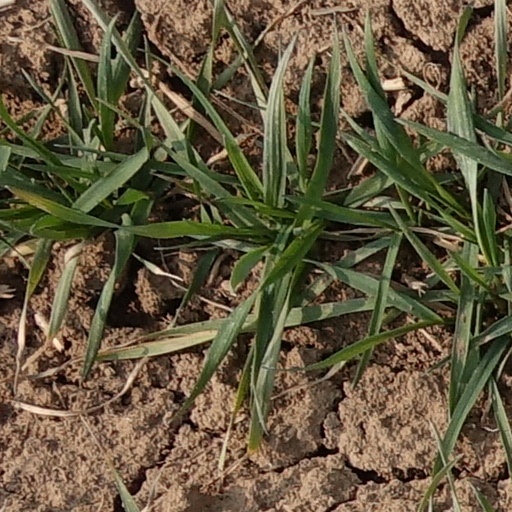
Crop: wheat